Left Socialist-Revolutionaries

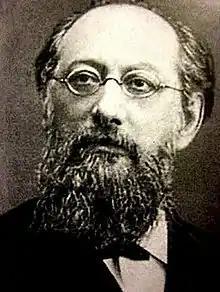

The main disagreement with the Bolsheviks arose during the peace negotiations with the Central Powers that ended in the Treaty of Brest-Litovsk. At a meeting of the All-Russian Central Executive Committee on February 23, the Left Socialist Revolutionaries criticized the Bolsheviks for their repressions on trade union freedoms and voted against the signing of the treaty. None of the ninety-three party representatives in the VTsIK voted in favor of the treaty, albeit in some cases, such as that of Spiridonova, only for party discipline. This disagreement led to the resignation of the Socialist Revolutionary Commissioners on March 19, 1918, during the Fourth Congress of Soviets. The Socialist Revolutionaries rejected the treaty, but their departure from the government did not mean a complete break with the Bolsheviks as both parties continued to collaborate in other councils and in the Commissariats. The socialist revolutionary leadership was actually very divided: almost half of the central committee was inclined to sign the peace treaty. The Left SR's opposition to the conditions imposed by the empires made them support Trotsky's proposal to abandon the war without signing the peace. Determined internationalists, during the talks they had been convinced that the revolution would spread throughout Europe and that workers' representatives of the Empires would take the reins of the peace negotiations. They argued that the signing of the peace was both a betrayal of the international revolution and a surrender to the bourgeoisie, both national and foreign.